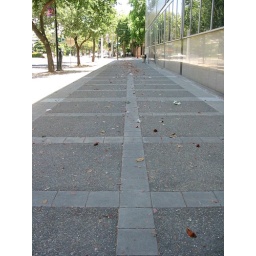
The wide sidewalk in front of 730 I Street. The building is vacant.